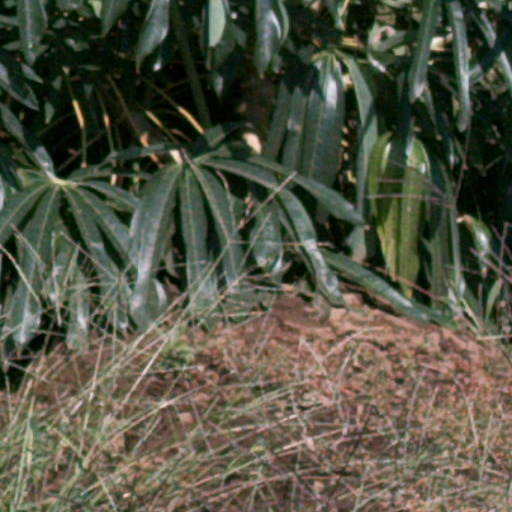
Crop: cassava